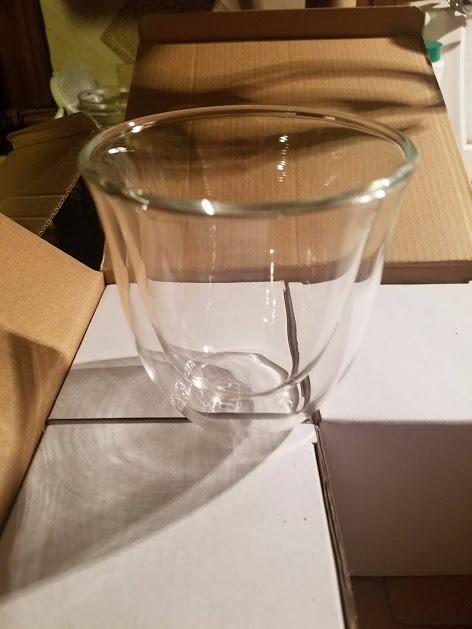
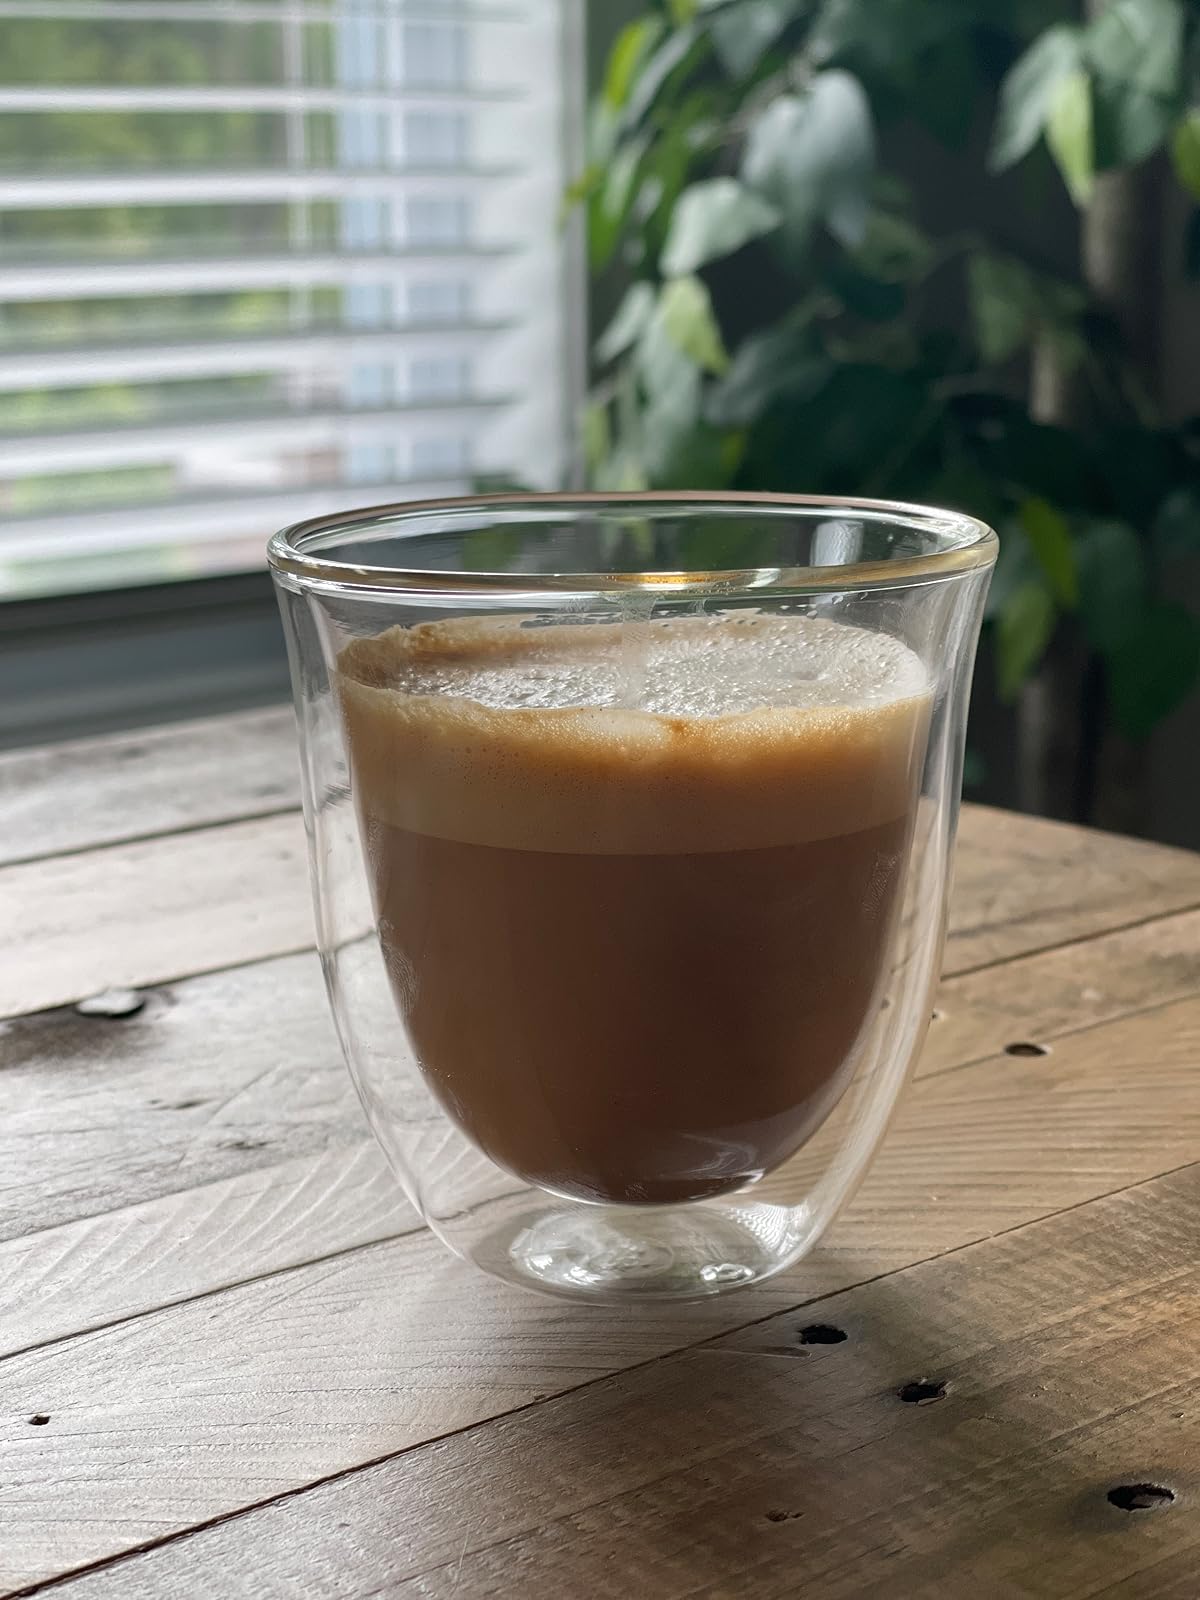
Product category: items_mug
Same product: yes